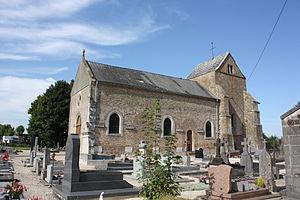
Villages Ardennais
Pauvres est une commune française, située dans le département des Ardennes en région Grand Est.